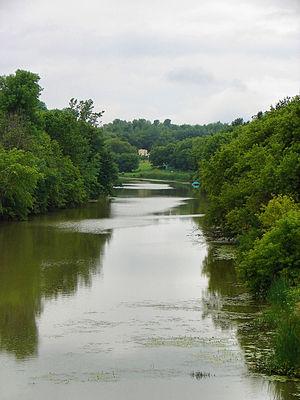
La rivière Castor est un cours d'eau qui coule dans l'Est de l'Ontario, au Canada.